Goon (film)

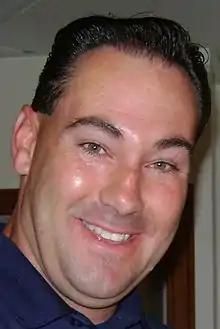
The film is an adaptation of the autobiography of Doug Smith

The film is an adaptation of the book "Goon: The True Story of an Unlikely Journey into Minor League Hockey" by Adam Frattasio and Doug Smith. Footage from Smith's career as an enforcer is shown during the film's credits, and Smith said in an interview with Grantland.com that he is happy with the finished film. The book was discovered by Jesse Shapira and his producing partner David Gross. Along with Baruchel and Goldberg, they developed the script and then proceeded to package and independently finance the movie. It was the first film under their No Trace Camping banner.